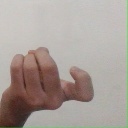
अक्षर: ज